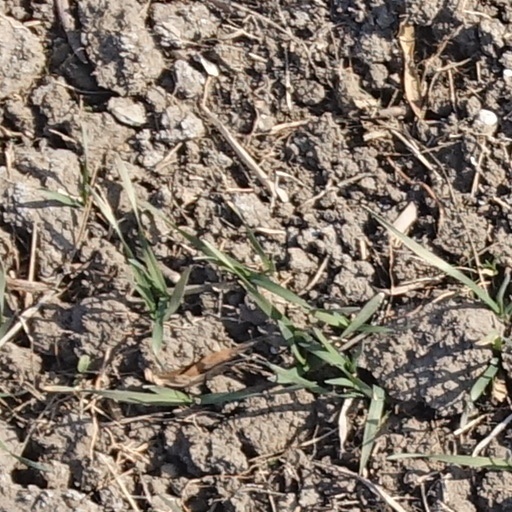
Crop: wheat